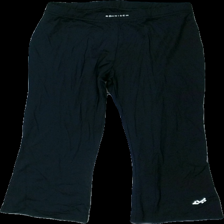
View: front
Type: Tights
Category: Ladies
Brand: Röhnish
Colors: Black, White
Material: 100% nylone
Pattern: Logo print
Cut: Regular
Size: M
Season: All
Trend: Sports
Damage location: middle center
Damage 2 location: top right
Damage 3 location: bottom center
Price range: 50-100
Recommended usage: Reuse
Description: svarta tränings tights som går till knäna med logga på